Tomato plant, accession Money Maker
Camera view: tilt-top (135 deg); turntable rotation: 270 degrees
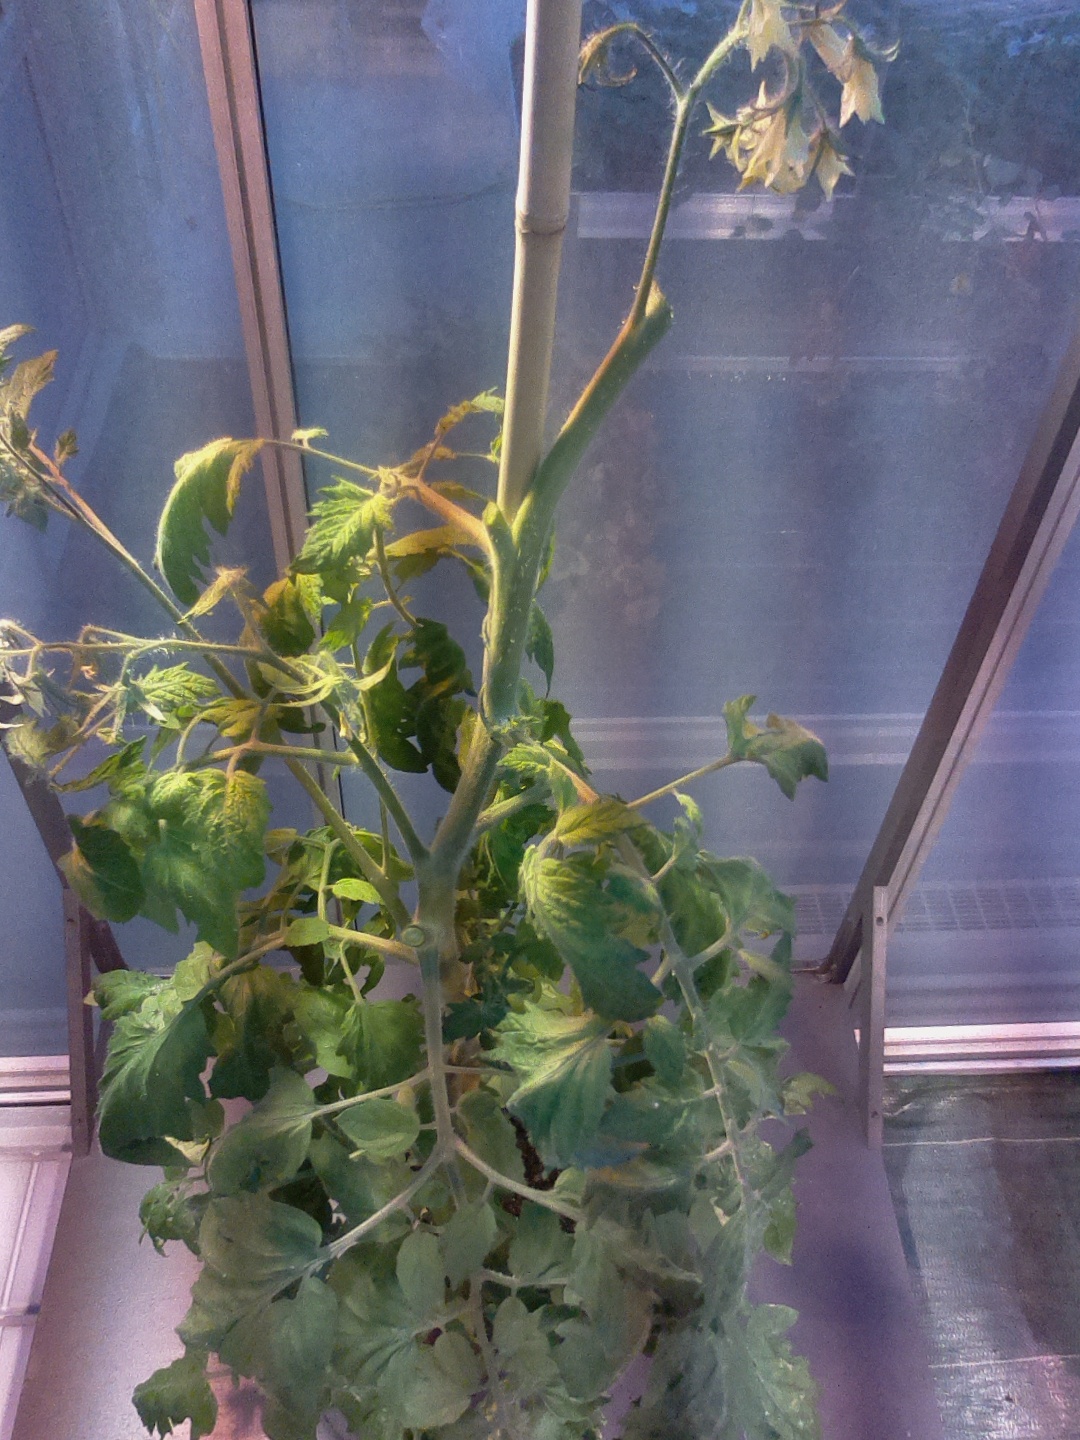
BBCH growth stage 72: 20%-30% of final fruit size